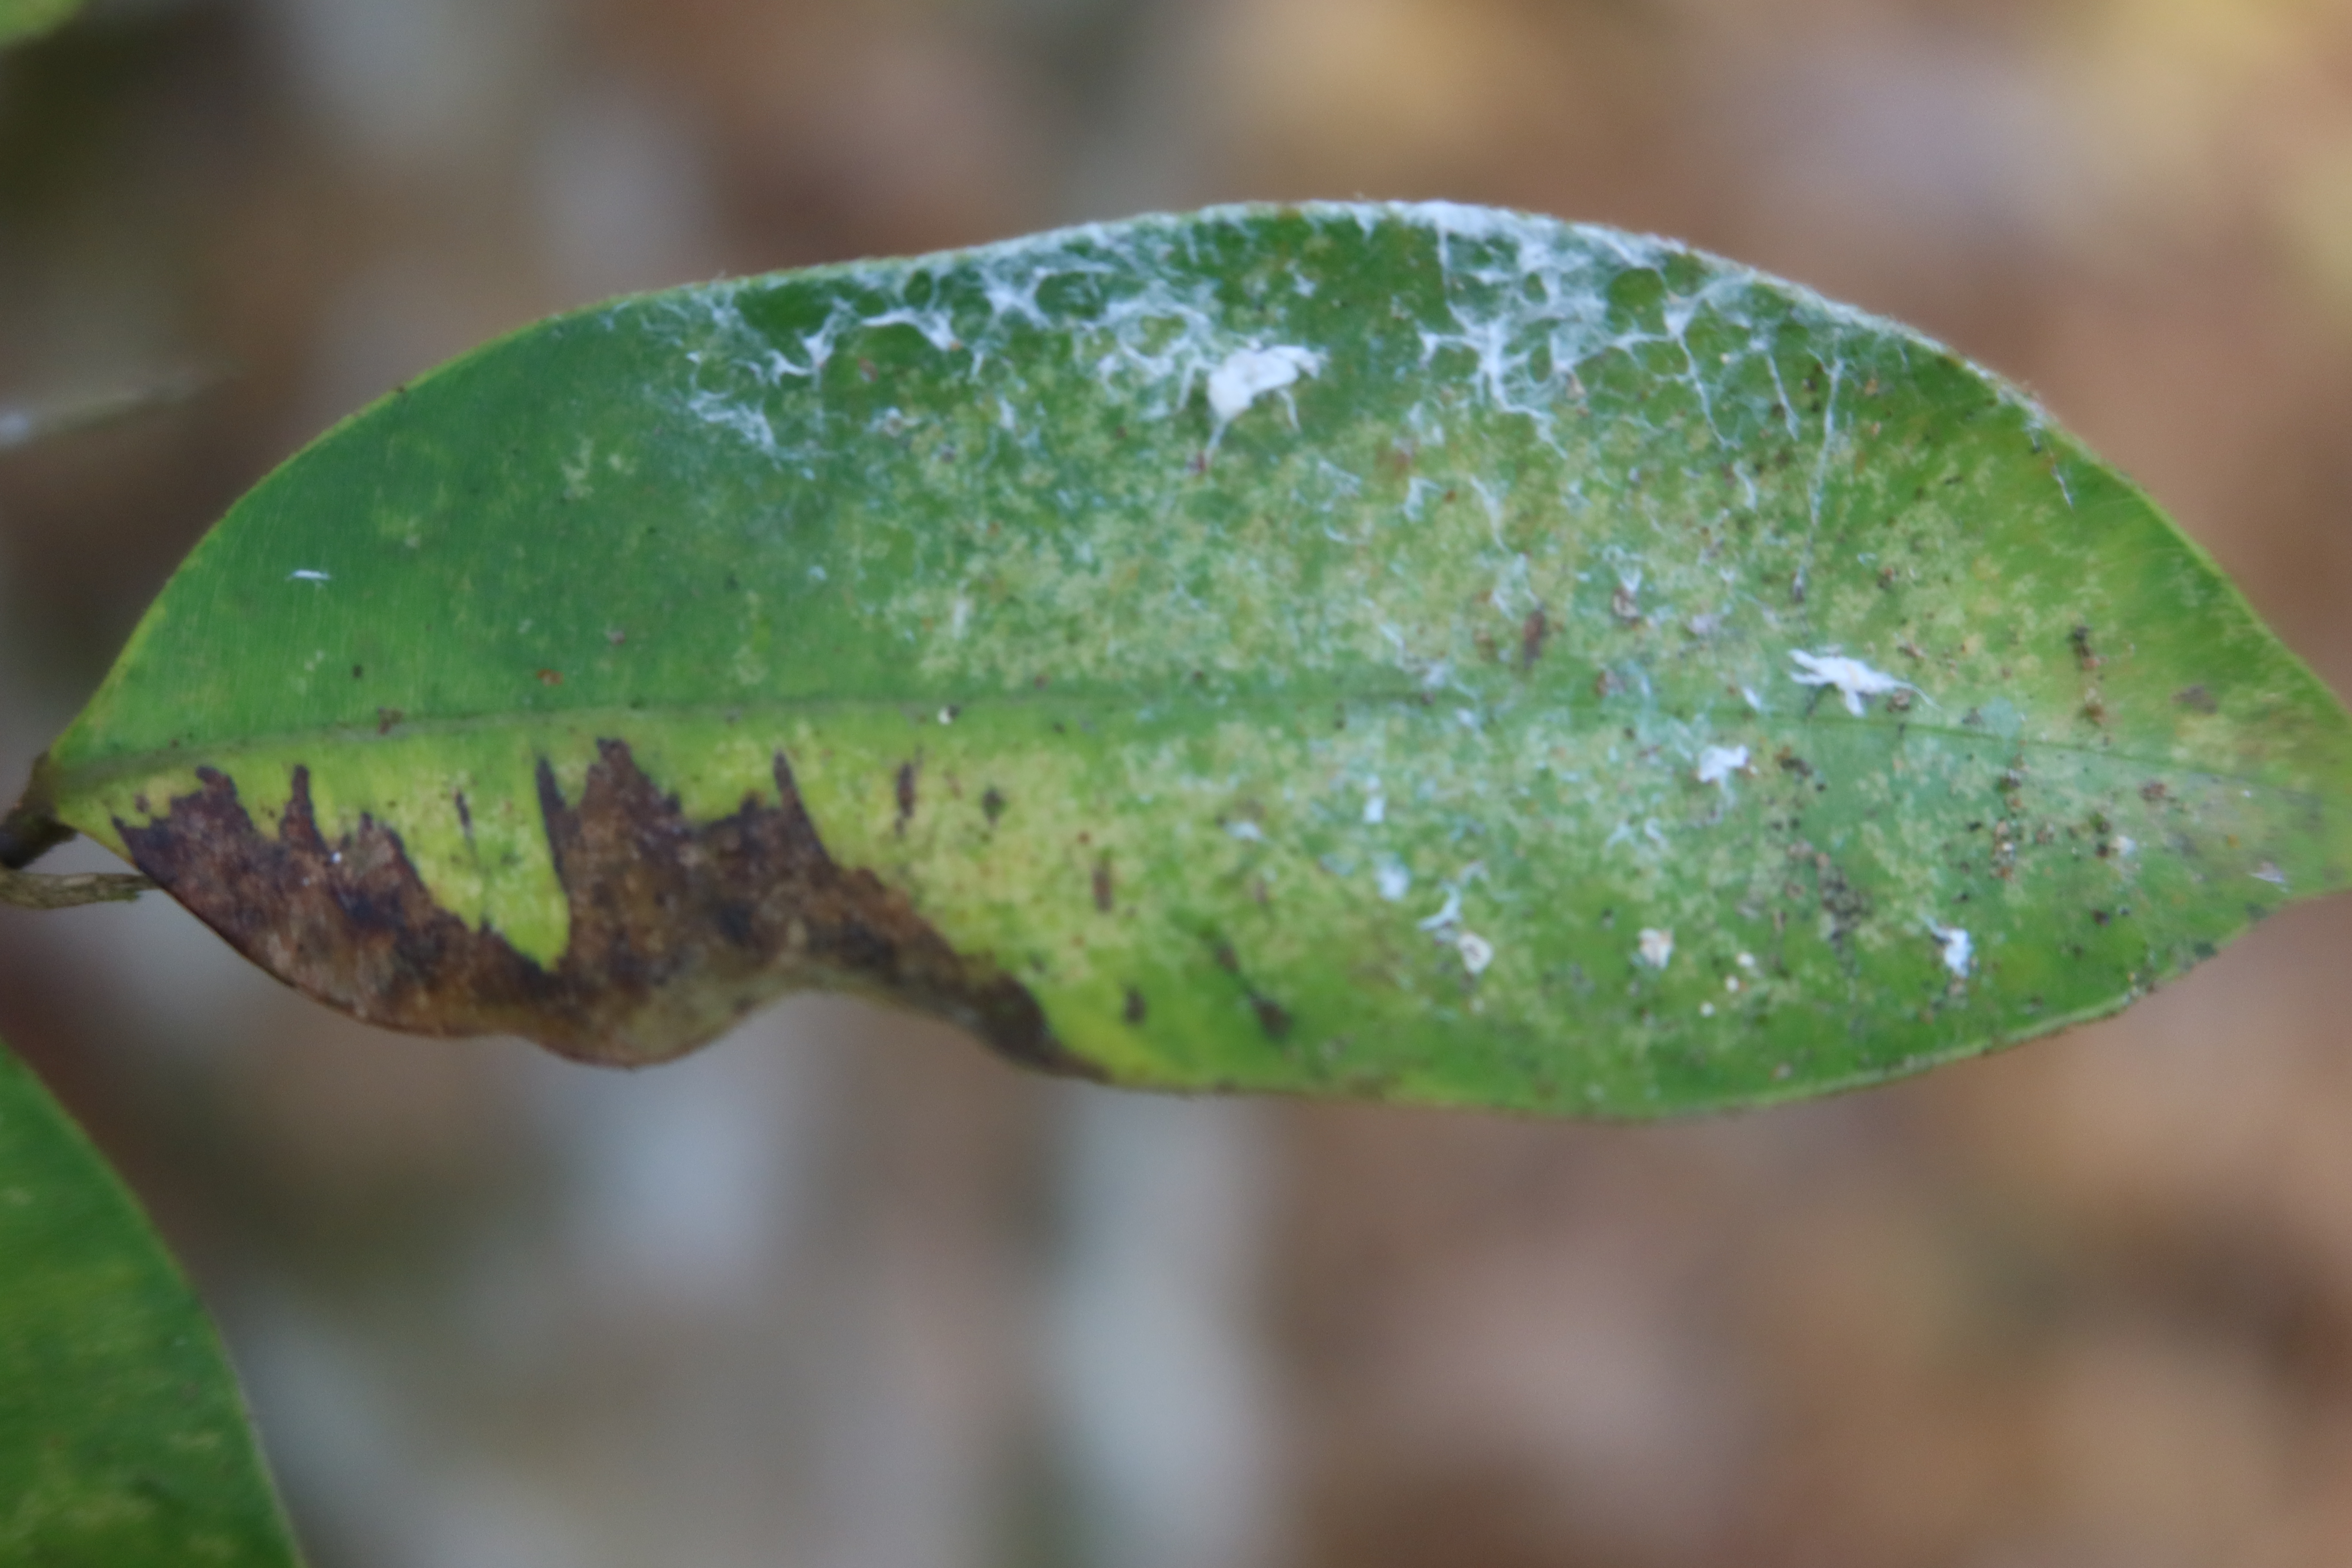
Label: Black spots